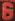
Number: 6